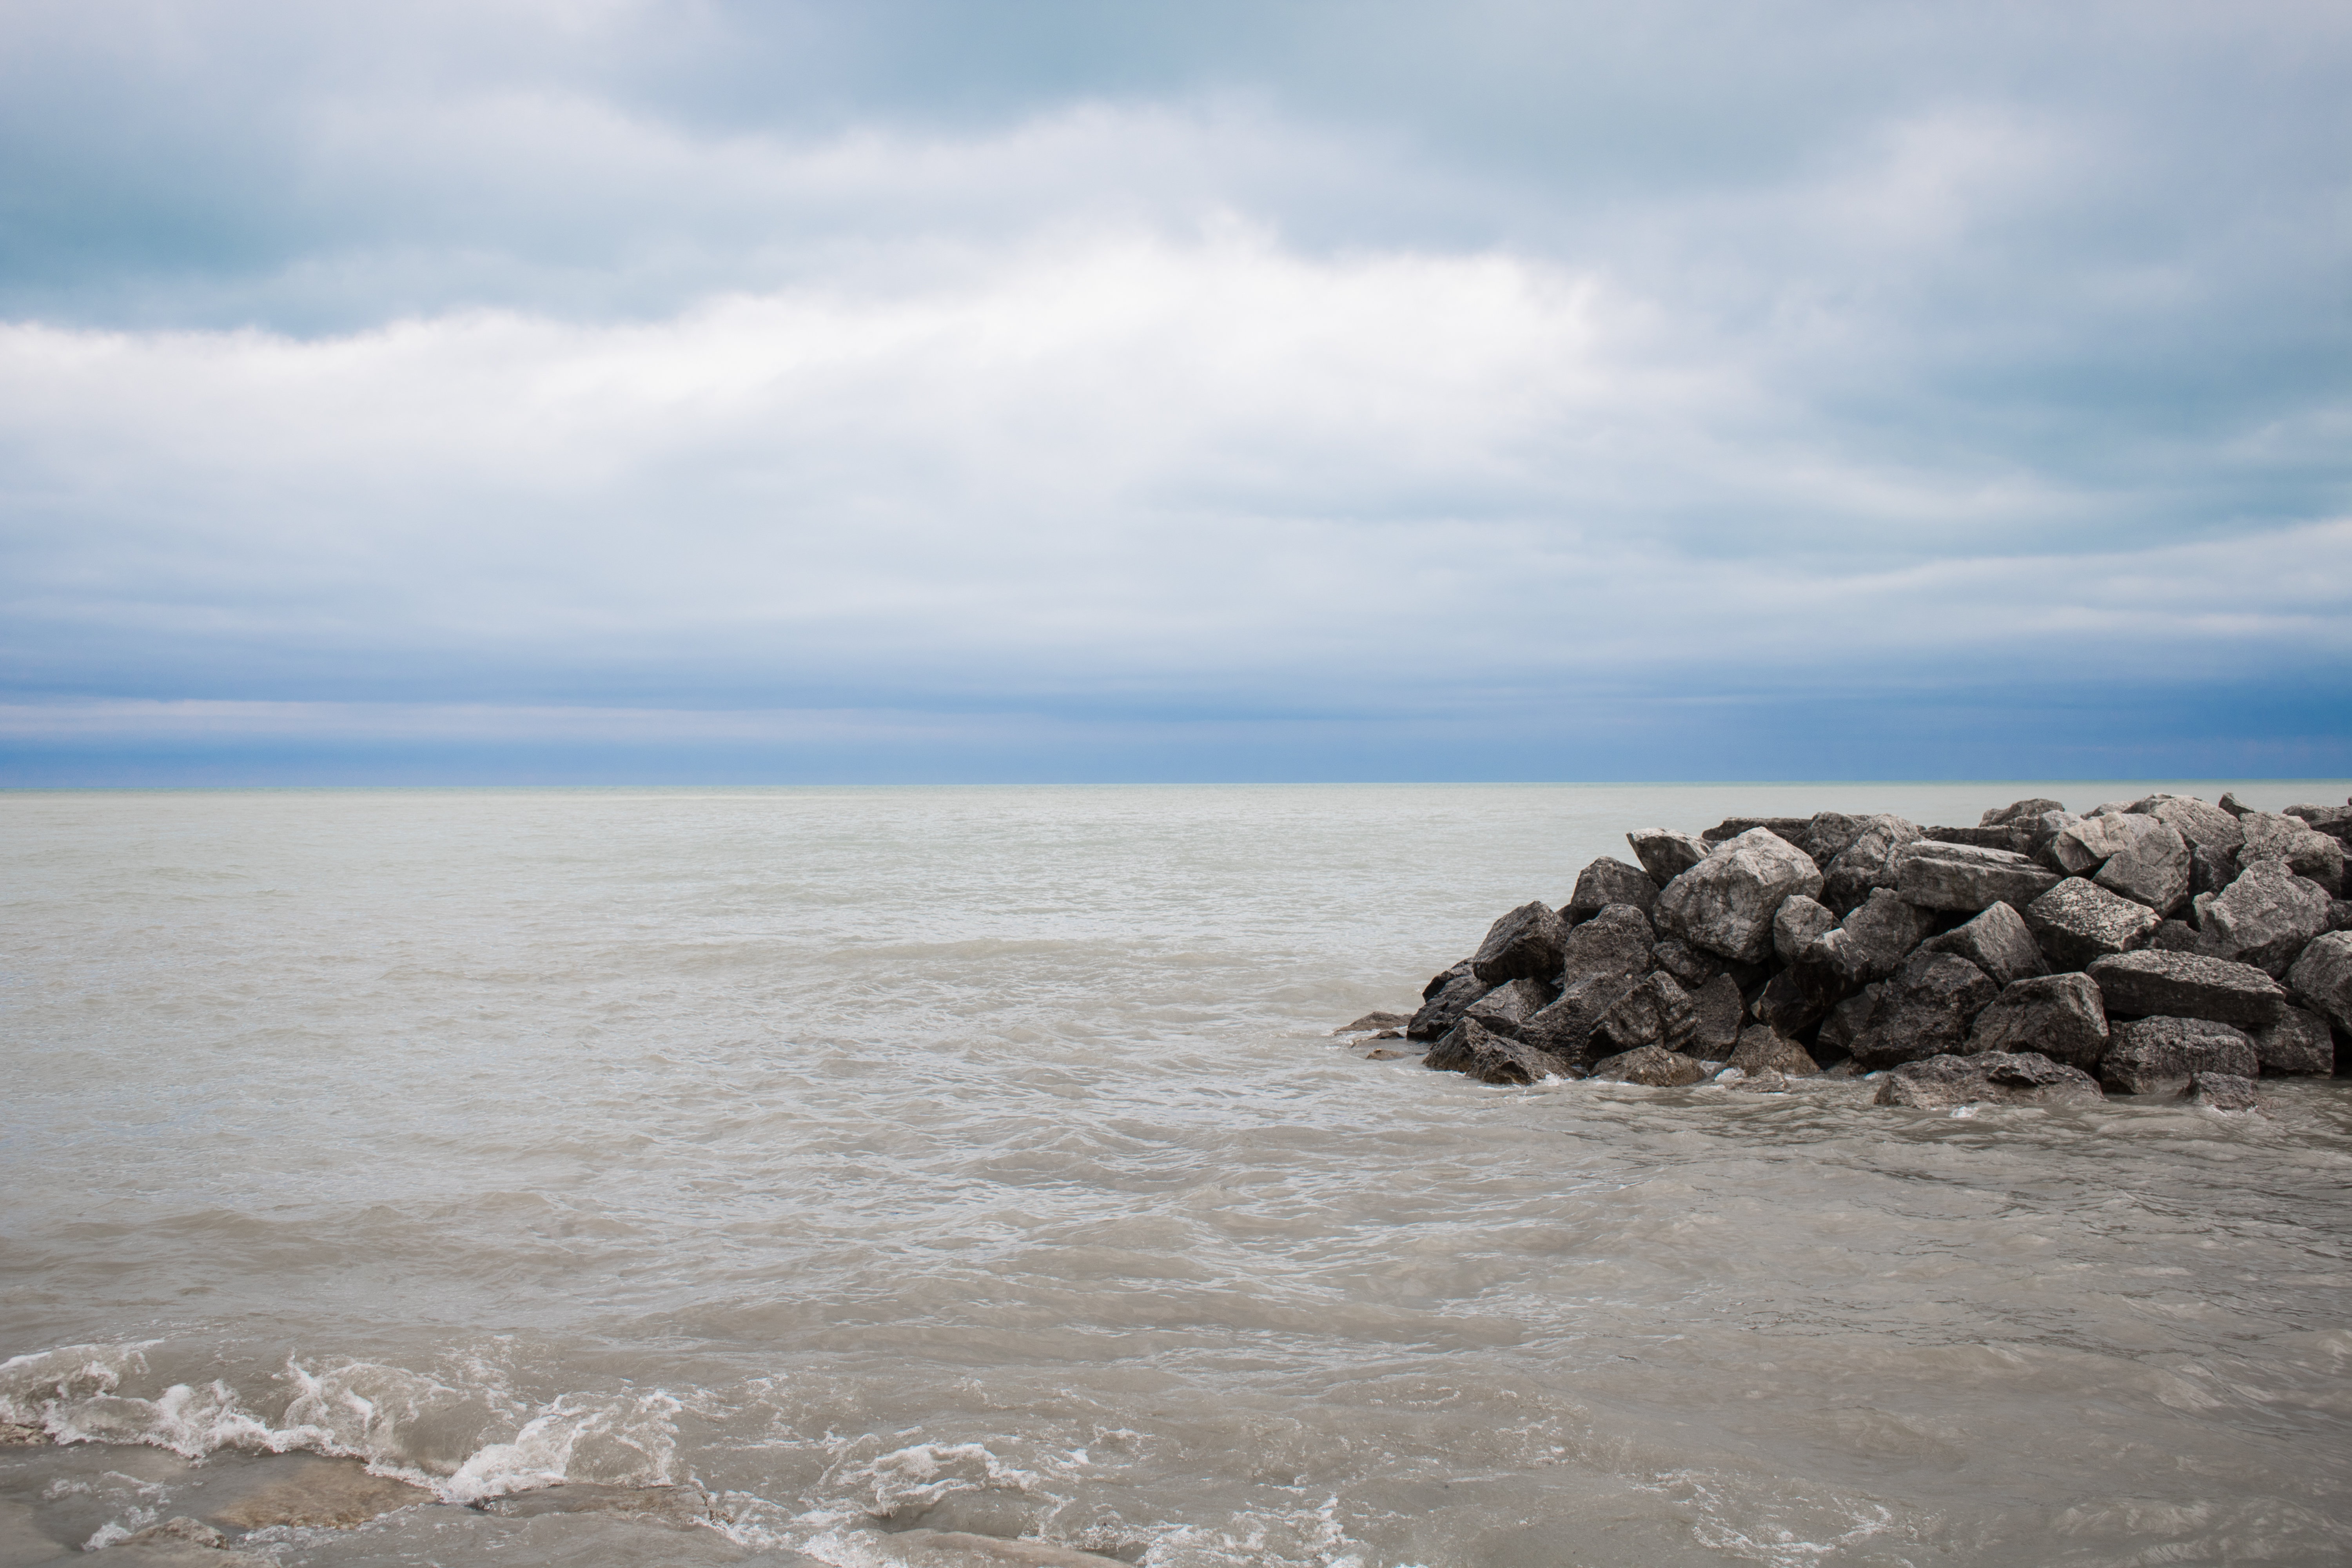
beach, sea, coast, water, nature, sand, rock, ocean, horizon, cloud, sky, shore, wave, cliff, seascape, bay, seashore, material, body of water, rocks, boulders, cape, wind wave